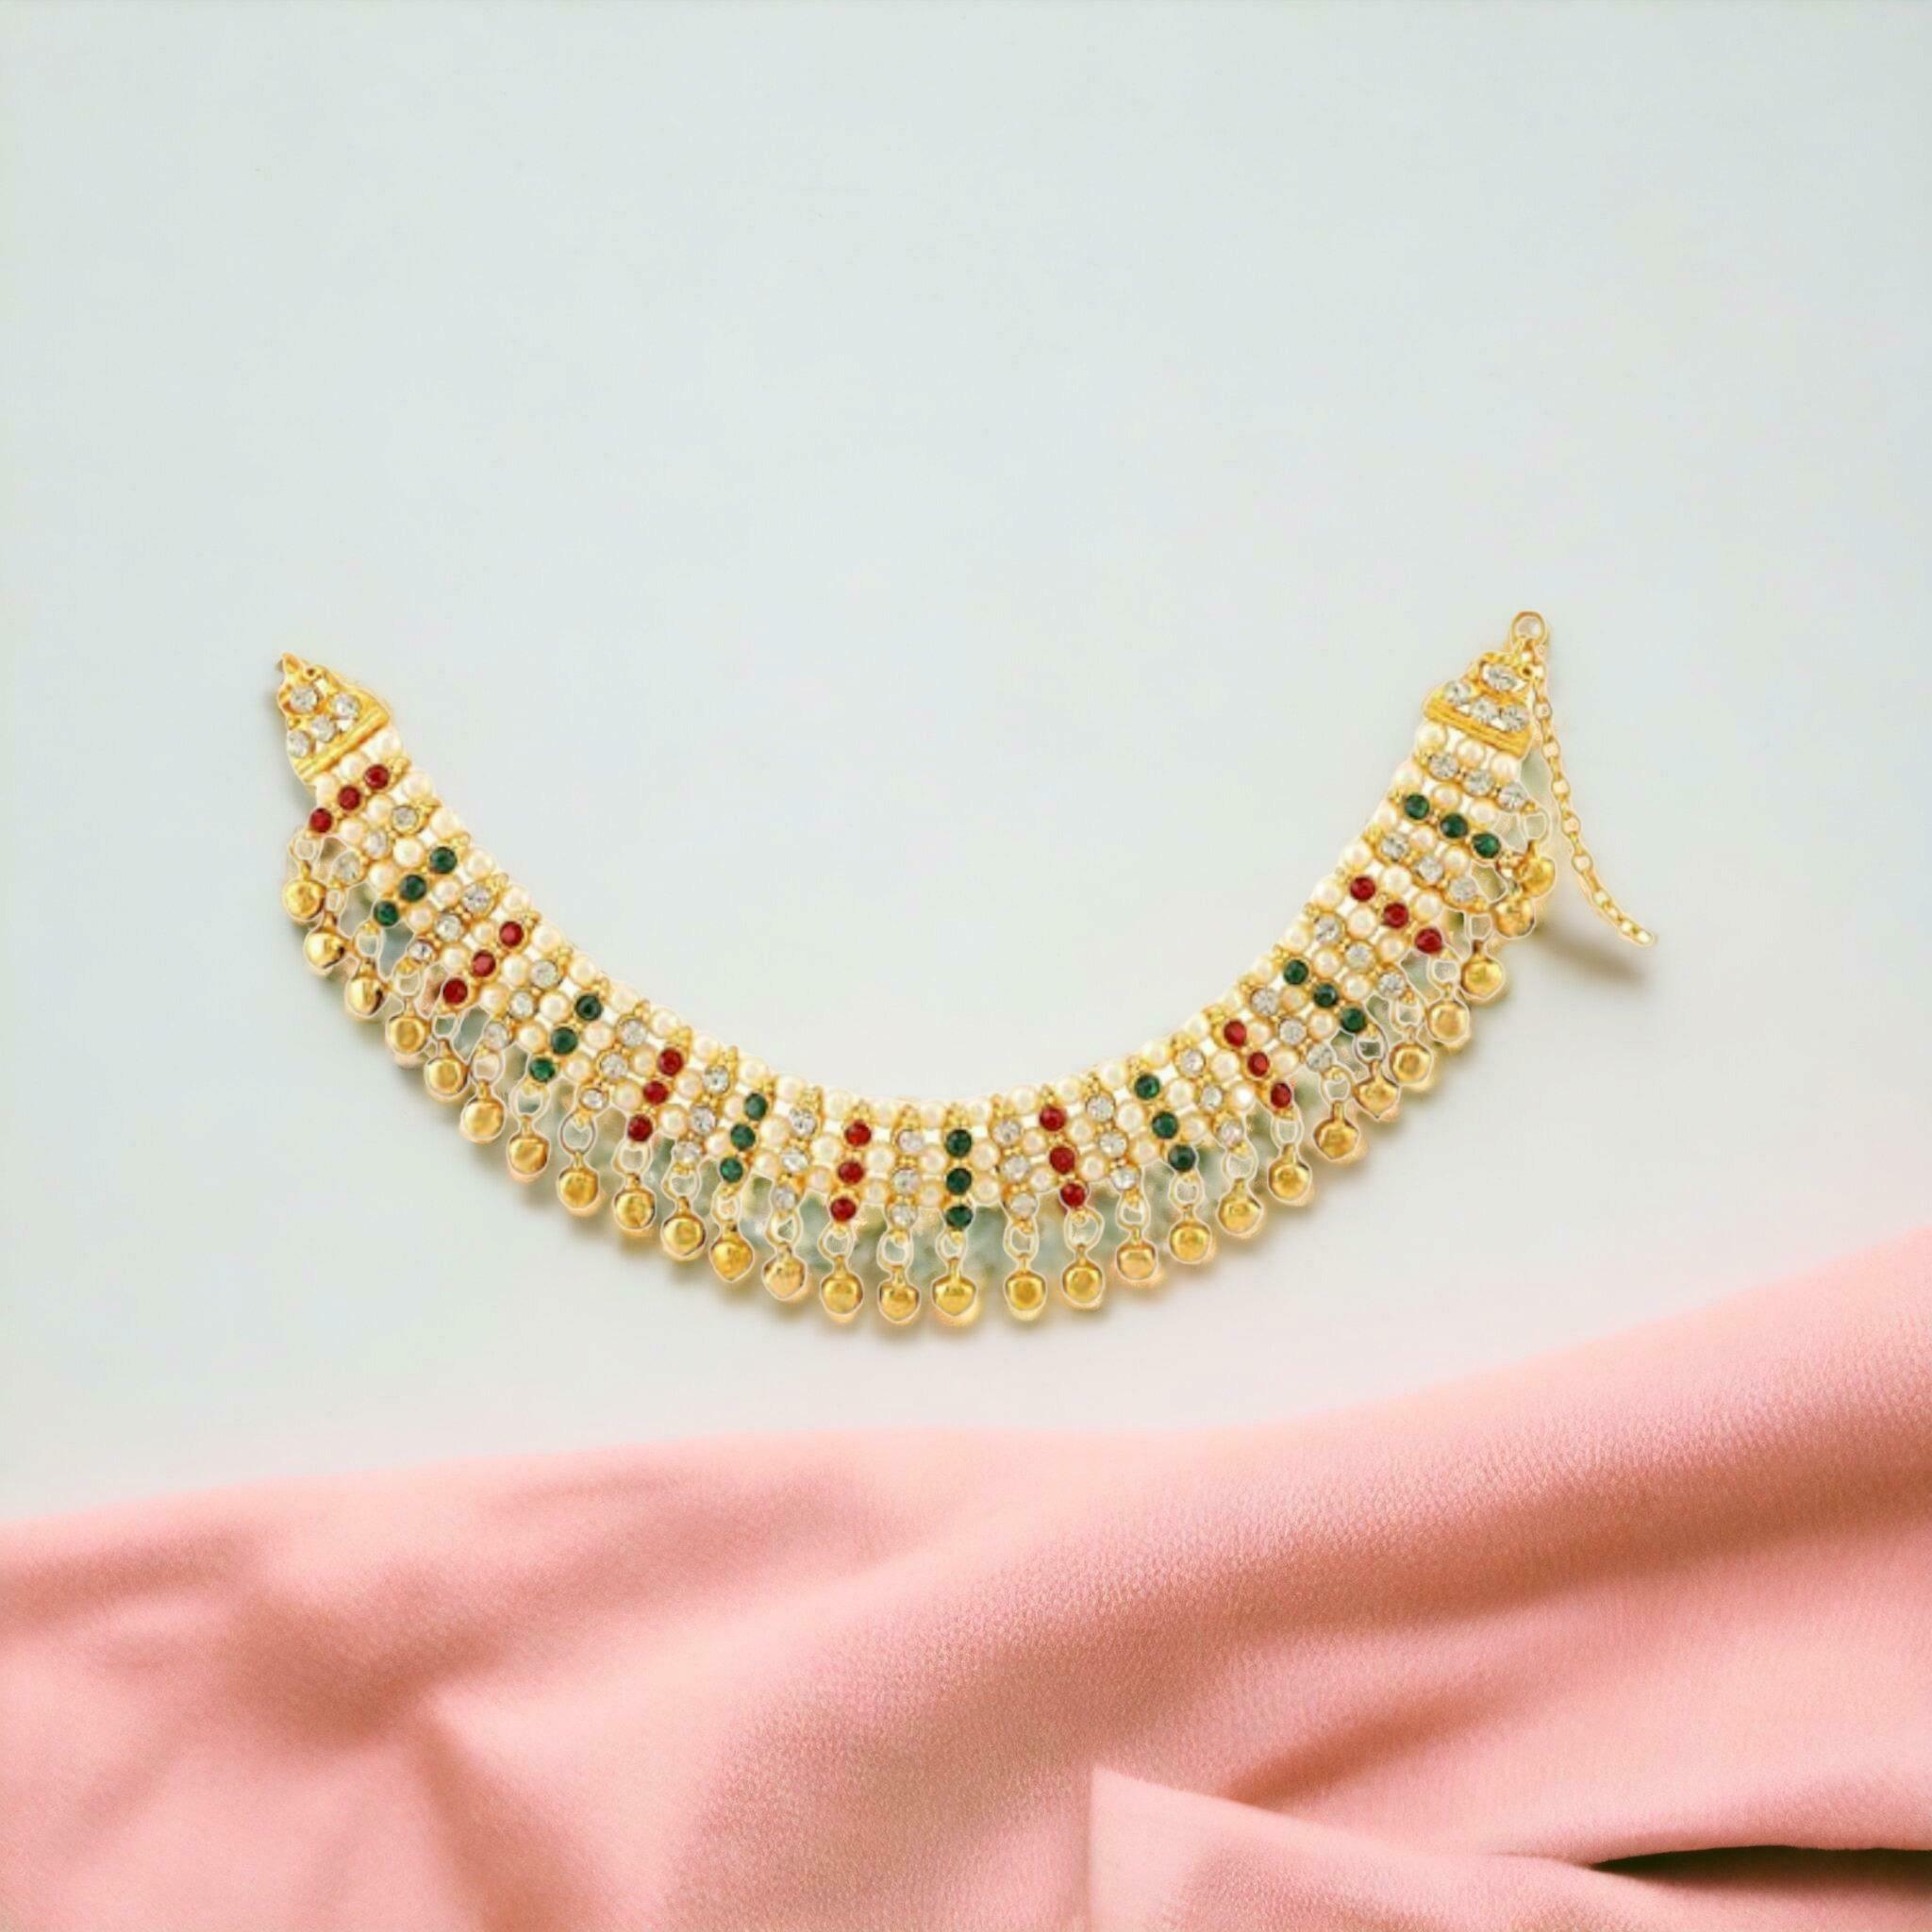
BR Ornaments A012 Alloy Anklet (Pack of 2)
Type: Anklet
Brand: BR Ornaments
Price: Rs. 389
 This silver anklet looks good with all indian outfitsor traditional outfits suitable girls and women of all ages. grab this pair of anklets, you will feel stylish ankle and shining silver anklet will make beautiful, you must buy the sns traders anklets you will never go wrong with the latest design, fancy anklets in silver jewellery.